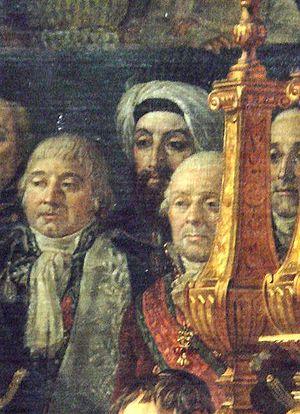
L’alliance franco-ottomane, ou alliance franco-turque, est une alliance établie en 1536 entre le roi de France François Iᵉʳ et le souverain turc de l'Empire ottoman, Soliman le Magnifique. Elle a été mentionnée comme la première alliance diplomatique non idéologique de ce genre entre un empire chrétien et un empire non chrétien. Elle cause cependant un certain émoi dans le monde chrétien, et est qualifiée d'alliance impie, ou d'union sacrilège de la fleur de lys et du croissant. Elle subsiste cependant, dans l'intérêt objectif des deux parties. Cette alliance stratégique et parfois tactique est alors l'une des plus importantes alliances de la France, et dure plus de deux siècles et demi, jusqu'à la campagne d'Égypte, qui voit les troupes napoléoniennes envahir un territoire ottoman en 1798-1801, bien que Bonaparte proclame n'en avoir qu'après les Mamelouks qui selon lui ne sont point soumis au Sultan et se sont révoltés contre son autorité. L'alliance franco-ottomane est également un épisode important des relations entre la France et l'Orient.
Le Sacre de Napoléon est un tableau peint entre 1805 et 1807 par Jacques-Louis David, peintre officiel de Napoléon Iᵉʳ, qui représente une des cérémonies du couronnement. Imposante par ses dimensions, presque dix mètres sur plus de six, la toile de David est conservée au Louvre. Une réplique quasiment identique commencée en 1808 par David et terminée lors de l'exil du peintre à Bruxelles est accrochée au musée du château de Versailles dans la salle du Sacre. Le couronnement et le sacre ont eu lieu à Notre-Dame de Paris.
Mehmet Sait Halet Efendi était un diplomate et homme politique ottoman, ambassadeur à Paris de 1803 à 1806 et par la suite Ministre de l'Intérieur et favori du sultan Mahmoud II.